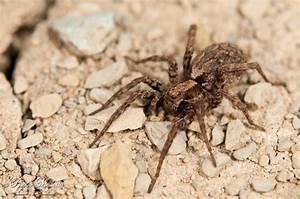
spider